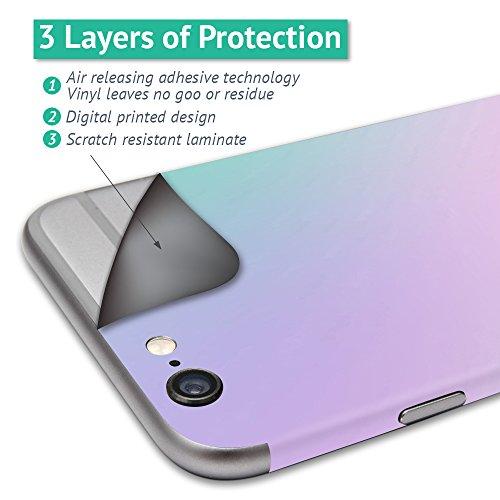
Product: MightySkins Skin Compatible with Blade Chroma Battery Batteries (4 Pack) wrap Cover Sticker Skins Traveler
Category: Toys & Games | Hobbies | Remote & App Controlled Vehicles & Parts | Remote & App Controlled Vehicle Parts
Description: Protect your Blade Chroma Battery 4 pack from dings and scratches.
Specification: ProductDimensions:17x1x11inches|ItemWeight:0.16ounces|ShippingWeight:1pounds|ASIN:B01DDUQPFW|Itemmodelnumber:BLCHROMBAT-Traveler